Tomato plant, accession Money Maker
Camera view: bottom (45 deg); turntable rotation: 0 degrees
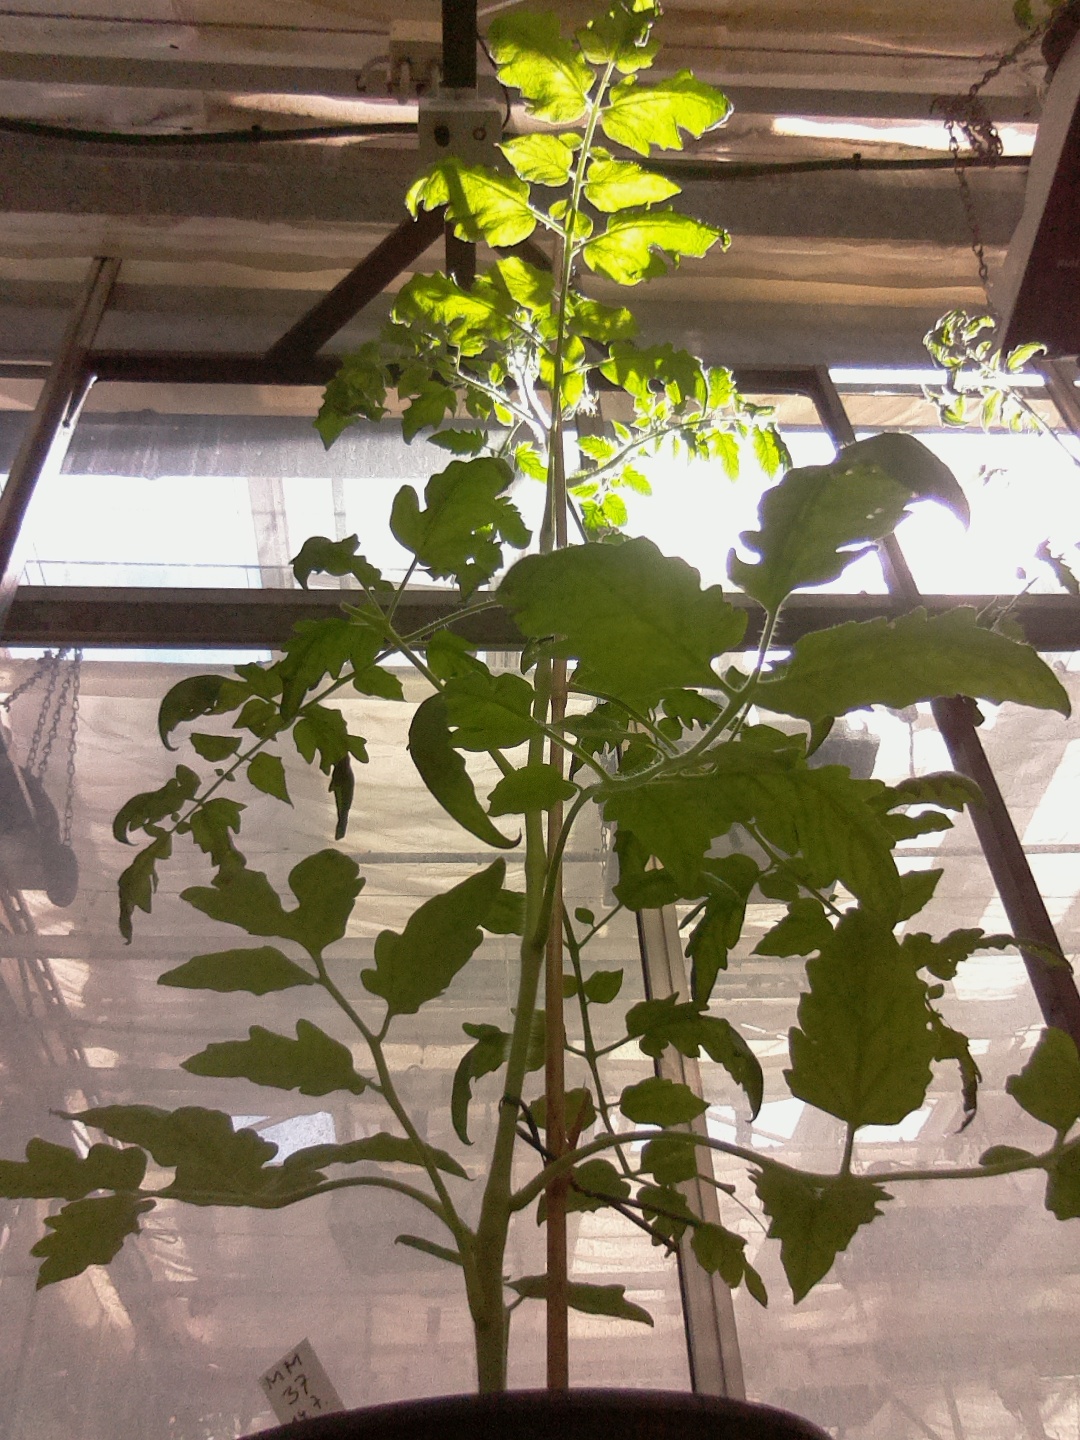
BBCH growth stage 60: First flowers open